Otto Gottlieb Mohnike

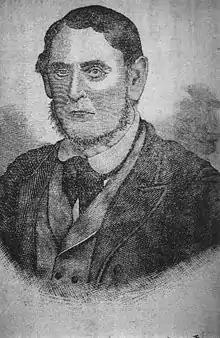

Otto Gottlieb Mohnike (27 July 1814 – 26 January 1887) was a German physician and naturalist who was a native of Stralsund. He was the son of philologist Gottlieb Mohnike (1781–1841).